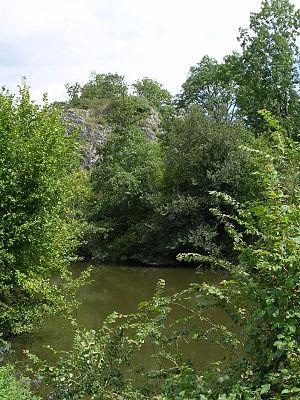
La Jouanne est une rivière française qui coule dans le département de la Mayenne. C'est un affluent de la Mayenne en rive gauche, donc un sous-affluent de la Loire par la Mayenne et la Maine.
Argentré est une commune française située dans le département de la Mayenne en région Pays de la Loire, peuplée au dernier recensement de 2017 de 2 814 habitants appelés les Argentréens.